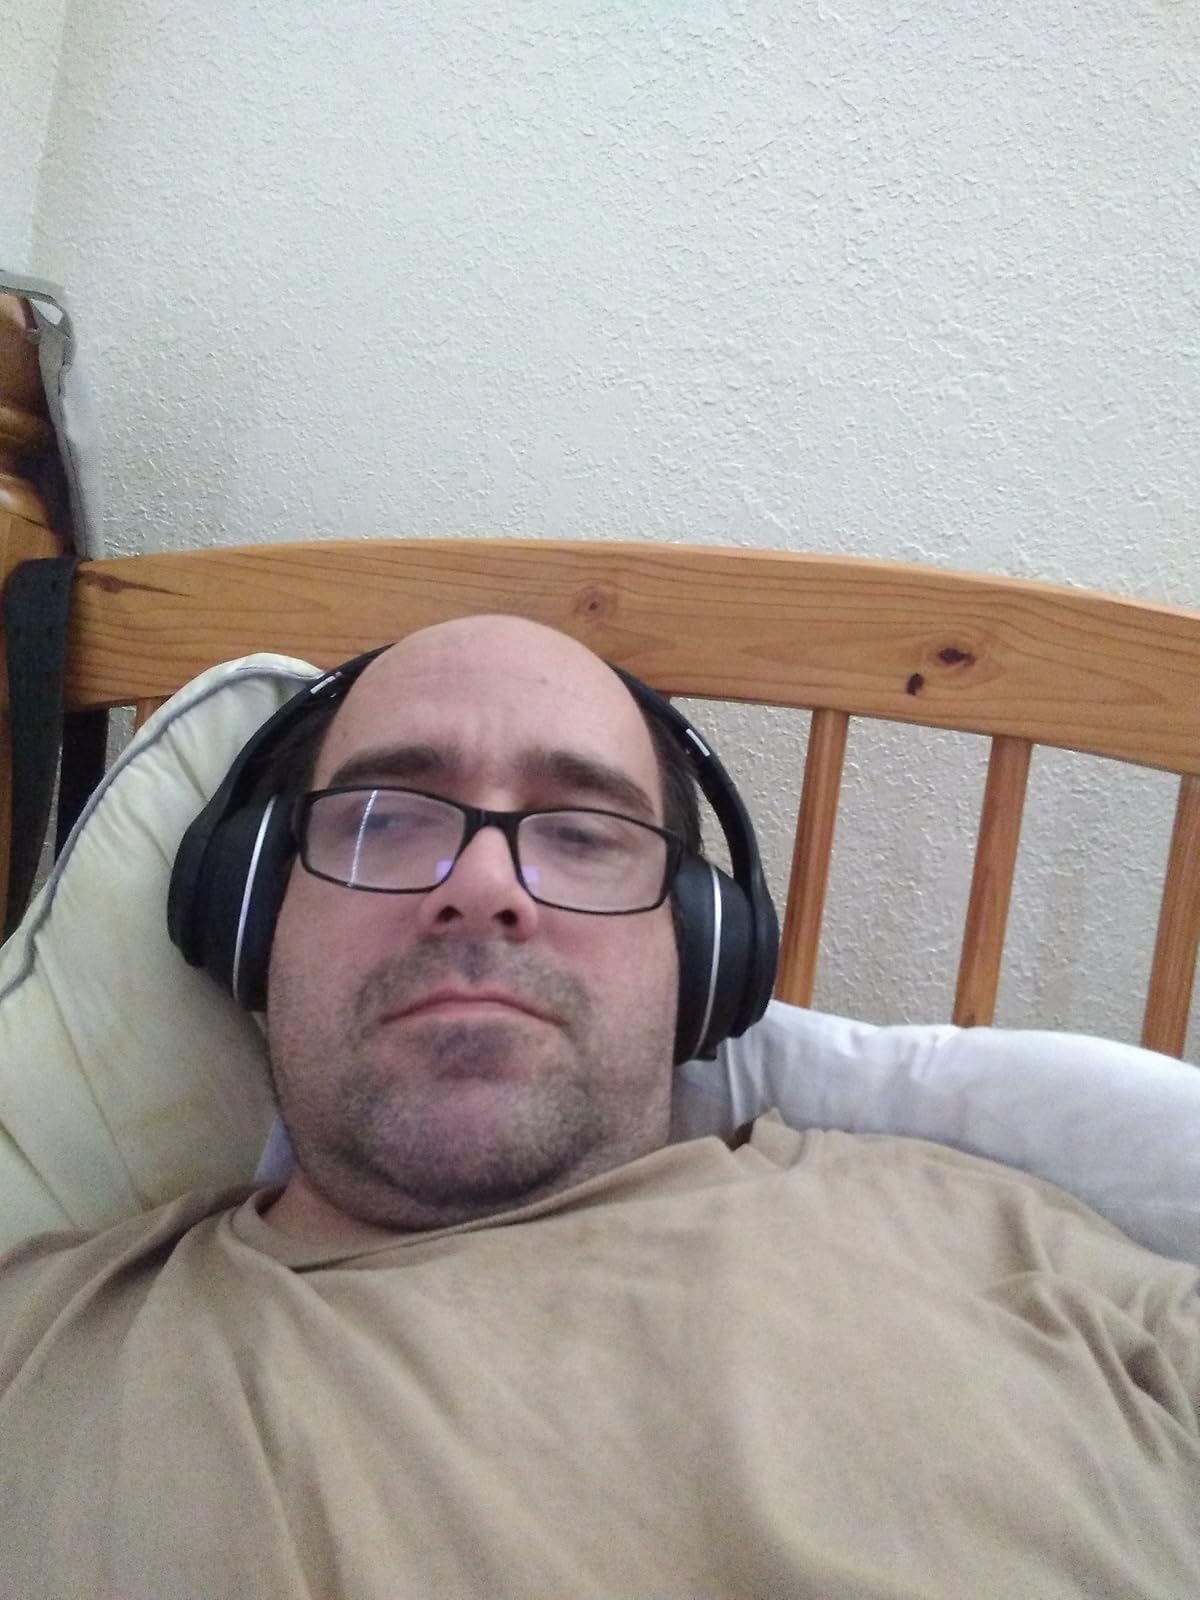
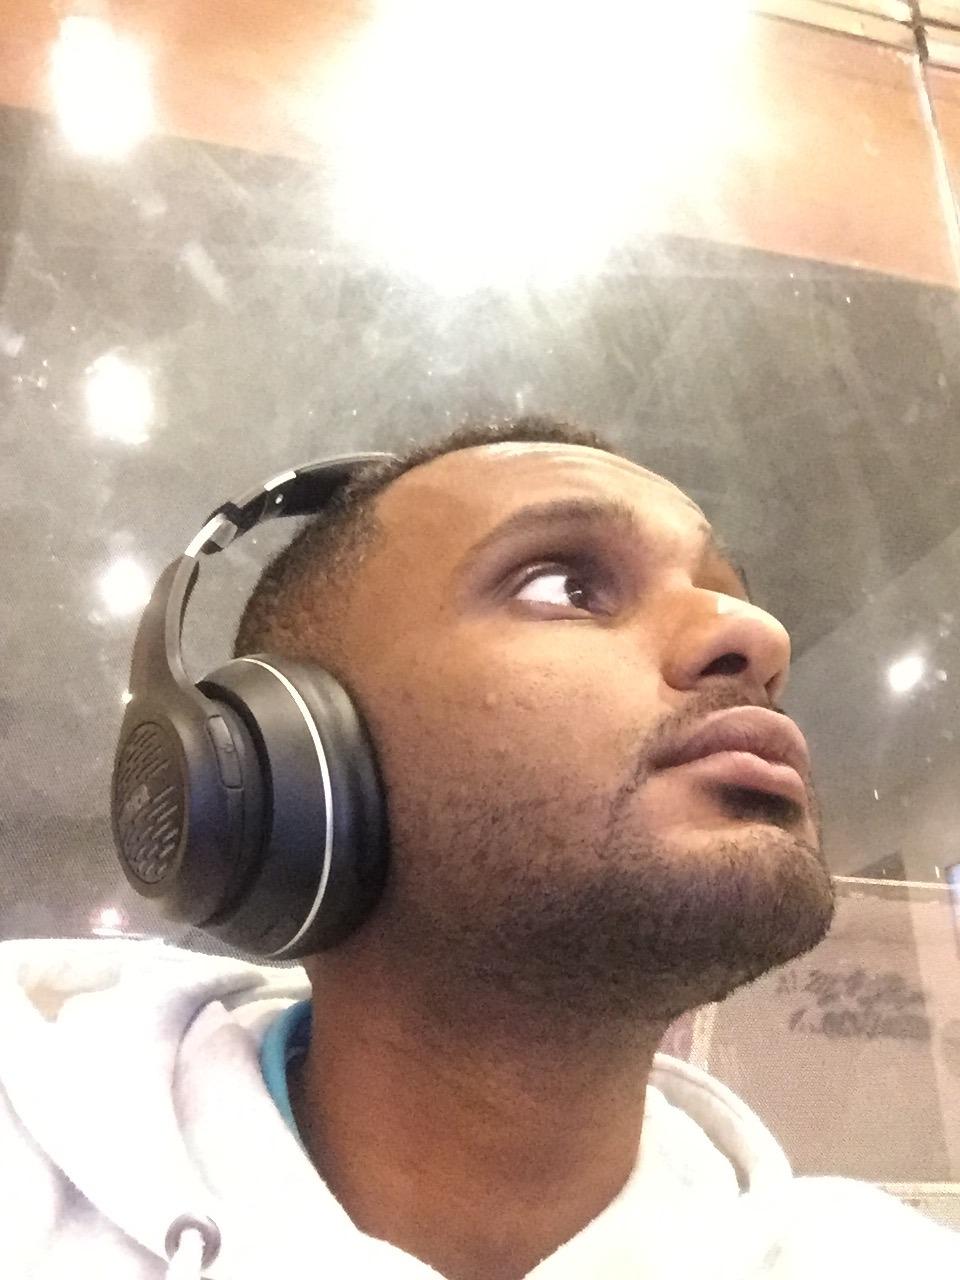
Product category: headphones
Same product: yes